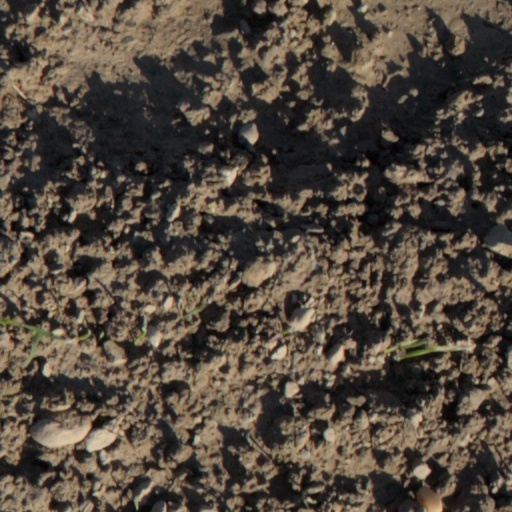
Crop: wheat